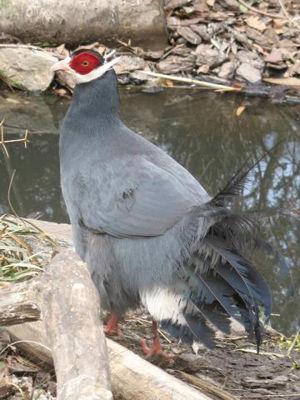
Le Hokki bleu est une espèce d'oiseau de la famille des phasianidés. Il peut atteindre 96 cm de long et vit dans les forêts de montagne de la Chine centrale.
Armand David, né le 7 septembre 1826 à Espelette près de Bayonne et décédé à Paris le 10 novembre 1900, est un missionnaire lazariste français, zoologiste et botaniste éminent. Il a collecté durant sa vie animaux, plantes, roches et fossiles en Chine pour le compte du Muséum d’histoire naturelle de Paris. Environ 70 identifications scientifiques d'espèces de plantes portent son nom ; il est également dédicataire d'un genre : le genre Davidia qui comprend l'arbre aux mouchoirs.